Aeneas Mackintosh

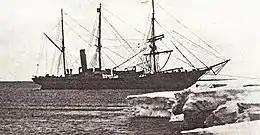
SY "Aurora", anchored to the Antarctic ice

When Mackintosh and the depot-laying party finally reached Cape Evans in early June, they learned that "Aurora", with 18 men on board and carrying most of the shore party's supplies and equipment, had broken loose from its winter mooring during a gale. The day after Mackintosh's arrival he gave an outline of the situation to the other men. He explained the 'necessity for economy in the use of fuel, light, and stores, in view of the possibility' that they may have to stay there for two years. He wrote a diary note that they "are not going to commence work for the sledging operations until we know more definitely the fate of the ‘Aurora’. I dare not think any disaster has occurred." However, ice conditions in McMurdo Sound made it impossible for the ship to return; the shore party of ten was effectively marooned, with drastically depleted resources.